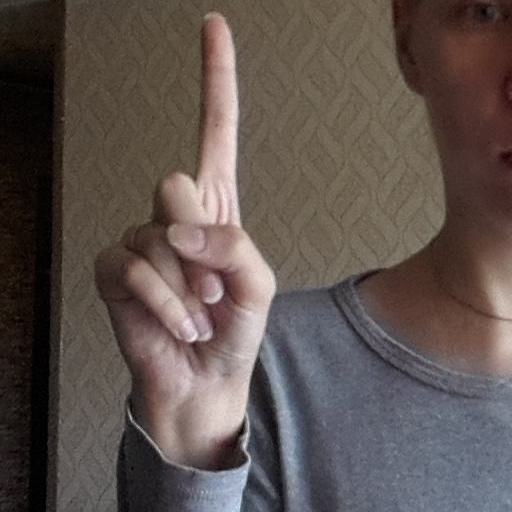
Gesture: one